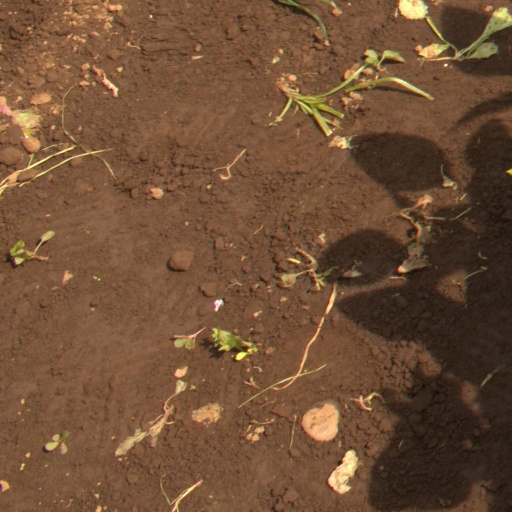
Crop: soybean